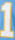
Number: 1